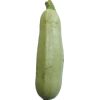
Label: zucchini